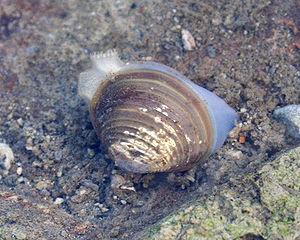
Les Cyrenidae constituent une famille de mollusques bivalves, de l'ordre des Venerida.